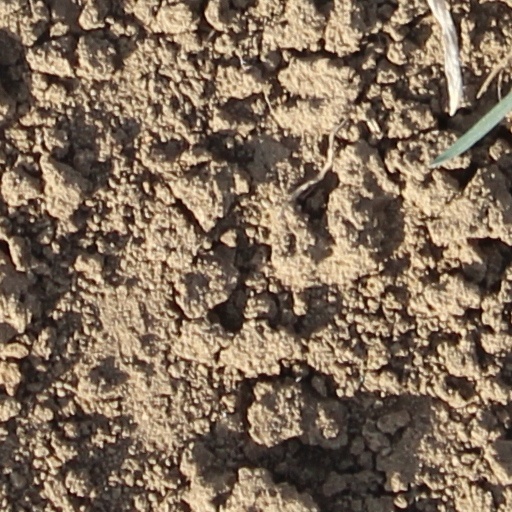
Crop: wheat